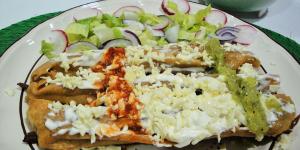
flautas de res